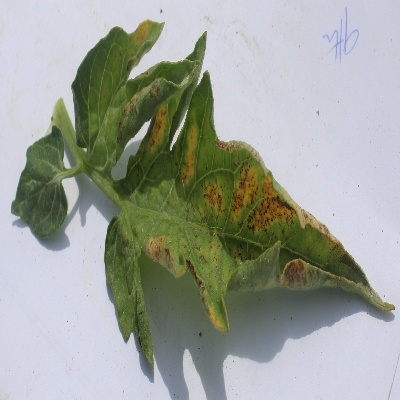
Crop: Tomato
Condition: leaf curl